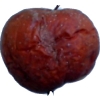
Label: apples